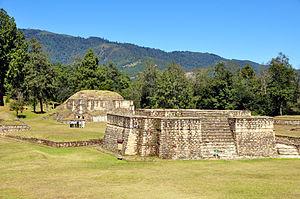
Cette liste des sites mayas est une liste alphabétique répertoriant un nombre significatif de sites archéologiques associés à la civilisation maya de la Mésoamérique.